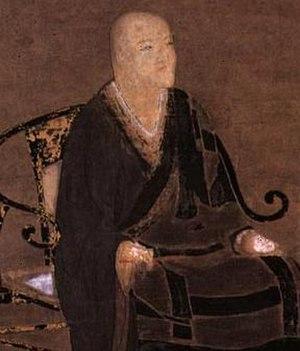
Dans le bouddhisme, la foi fait référence à un engagement serein dans la pratique de l'enseignement du Bouddha, et à la confiance en des êtres éclairés ou très avancés, tels que les bouddhas ou les bodhisattvas. Les bouddhistes reconnaissent généralement plusieurs objets de foi, mais beaucoup se concentrent sur un seul en particulier, par exemple un Bouddha précis. La foi ne se limite pas à une dévotion envers une personne, mais elle est liée à des concepts bouddhistes comme l'efficacité du karma et la possibilité d'atteindre l'éveil.
L'Eihei-ji, transcrit aussi Eihai-ji, est l'un des deux principaux temples japonais de l'école Sōtō du bouddhisme zen. Il a été fondé en 1244 par Eihei Dōgen qui introduisit le sōtō au Japon depuis la Chine. Eihei-ji se situe dans le bourg d'Eiheiji, dans la préfecture de Fukui au Japon. En français, ce nom se traduit par « temple de la paix éternelle ».